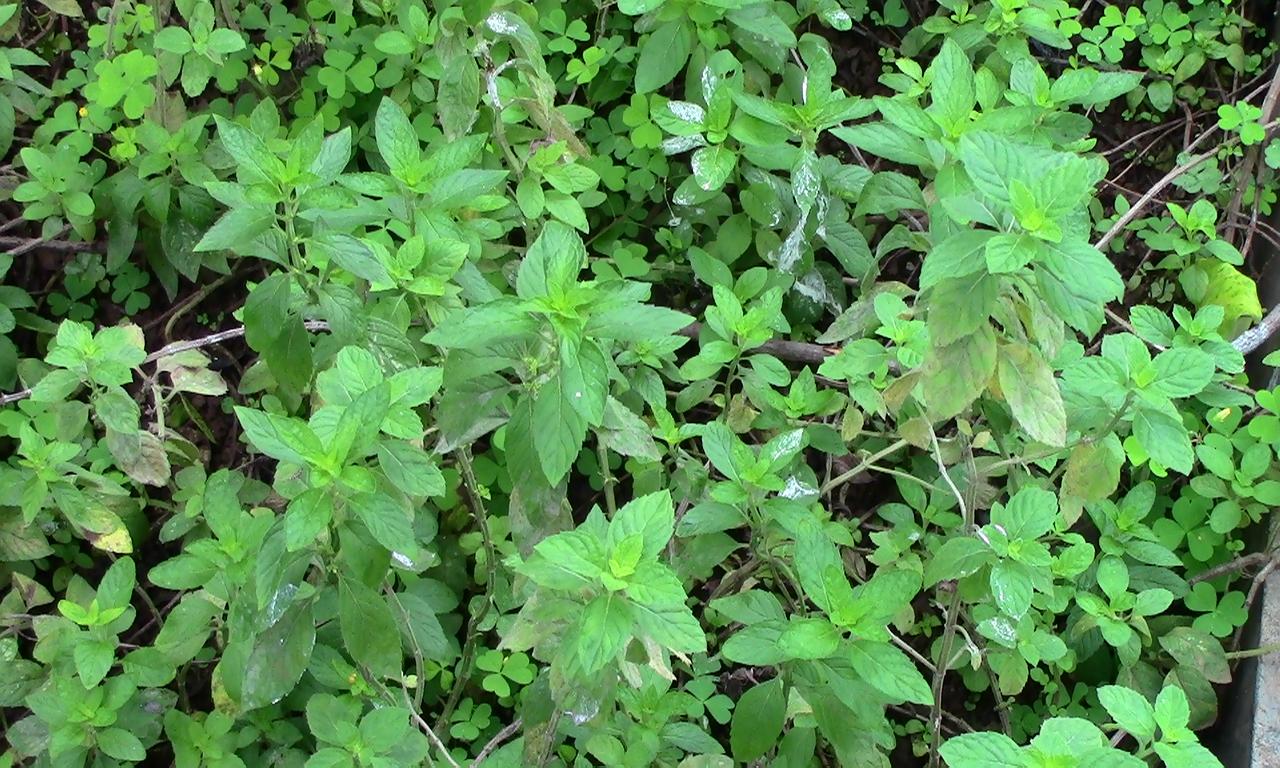
Label: Sunlight